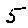
Label: 5